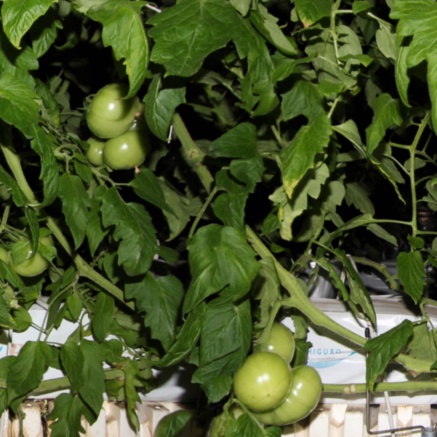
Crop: tomato